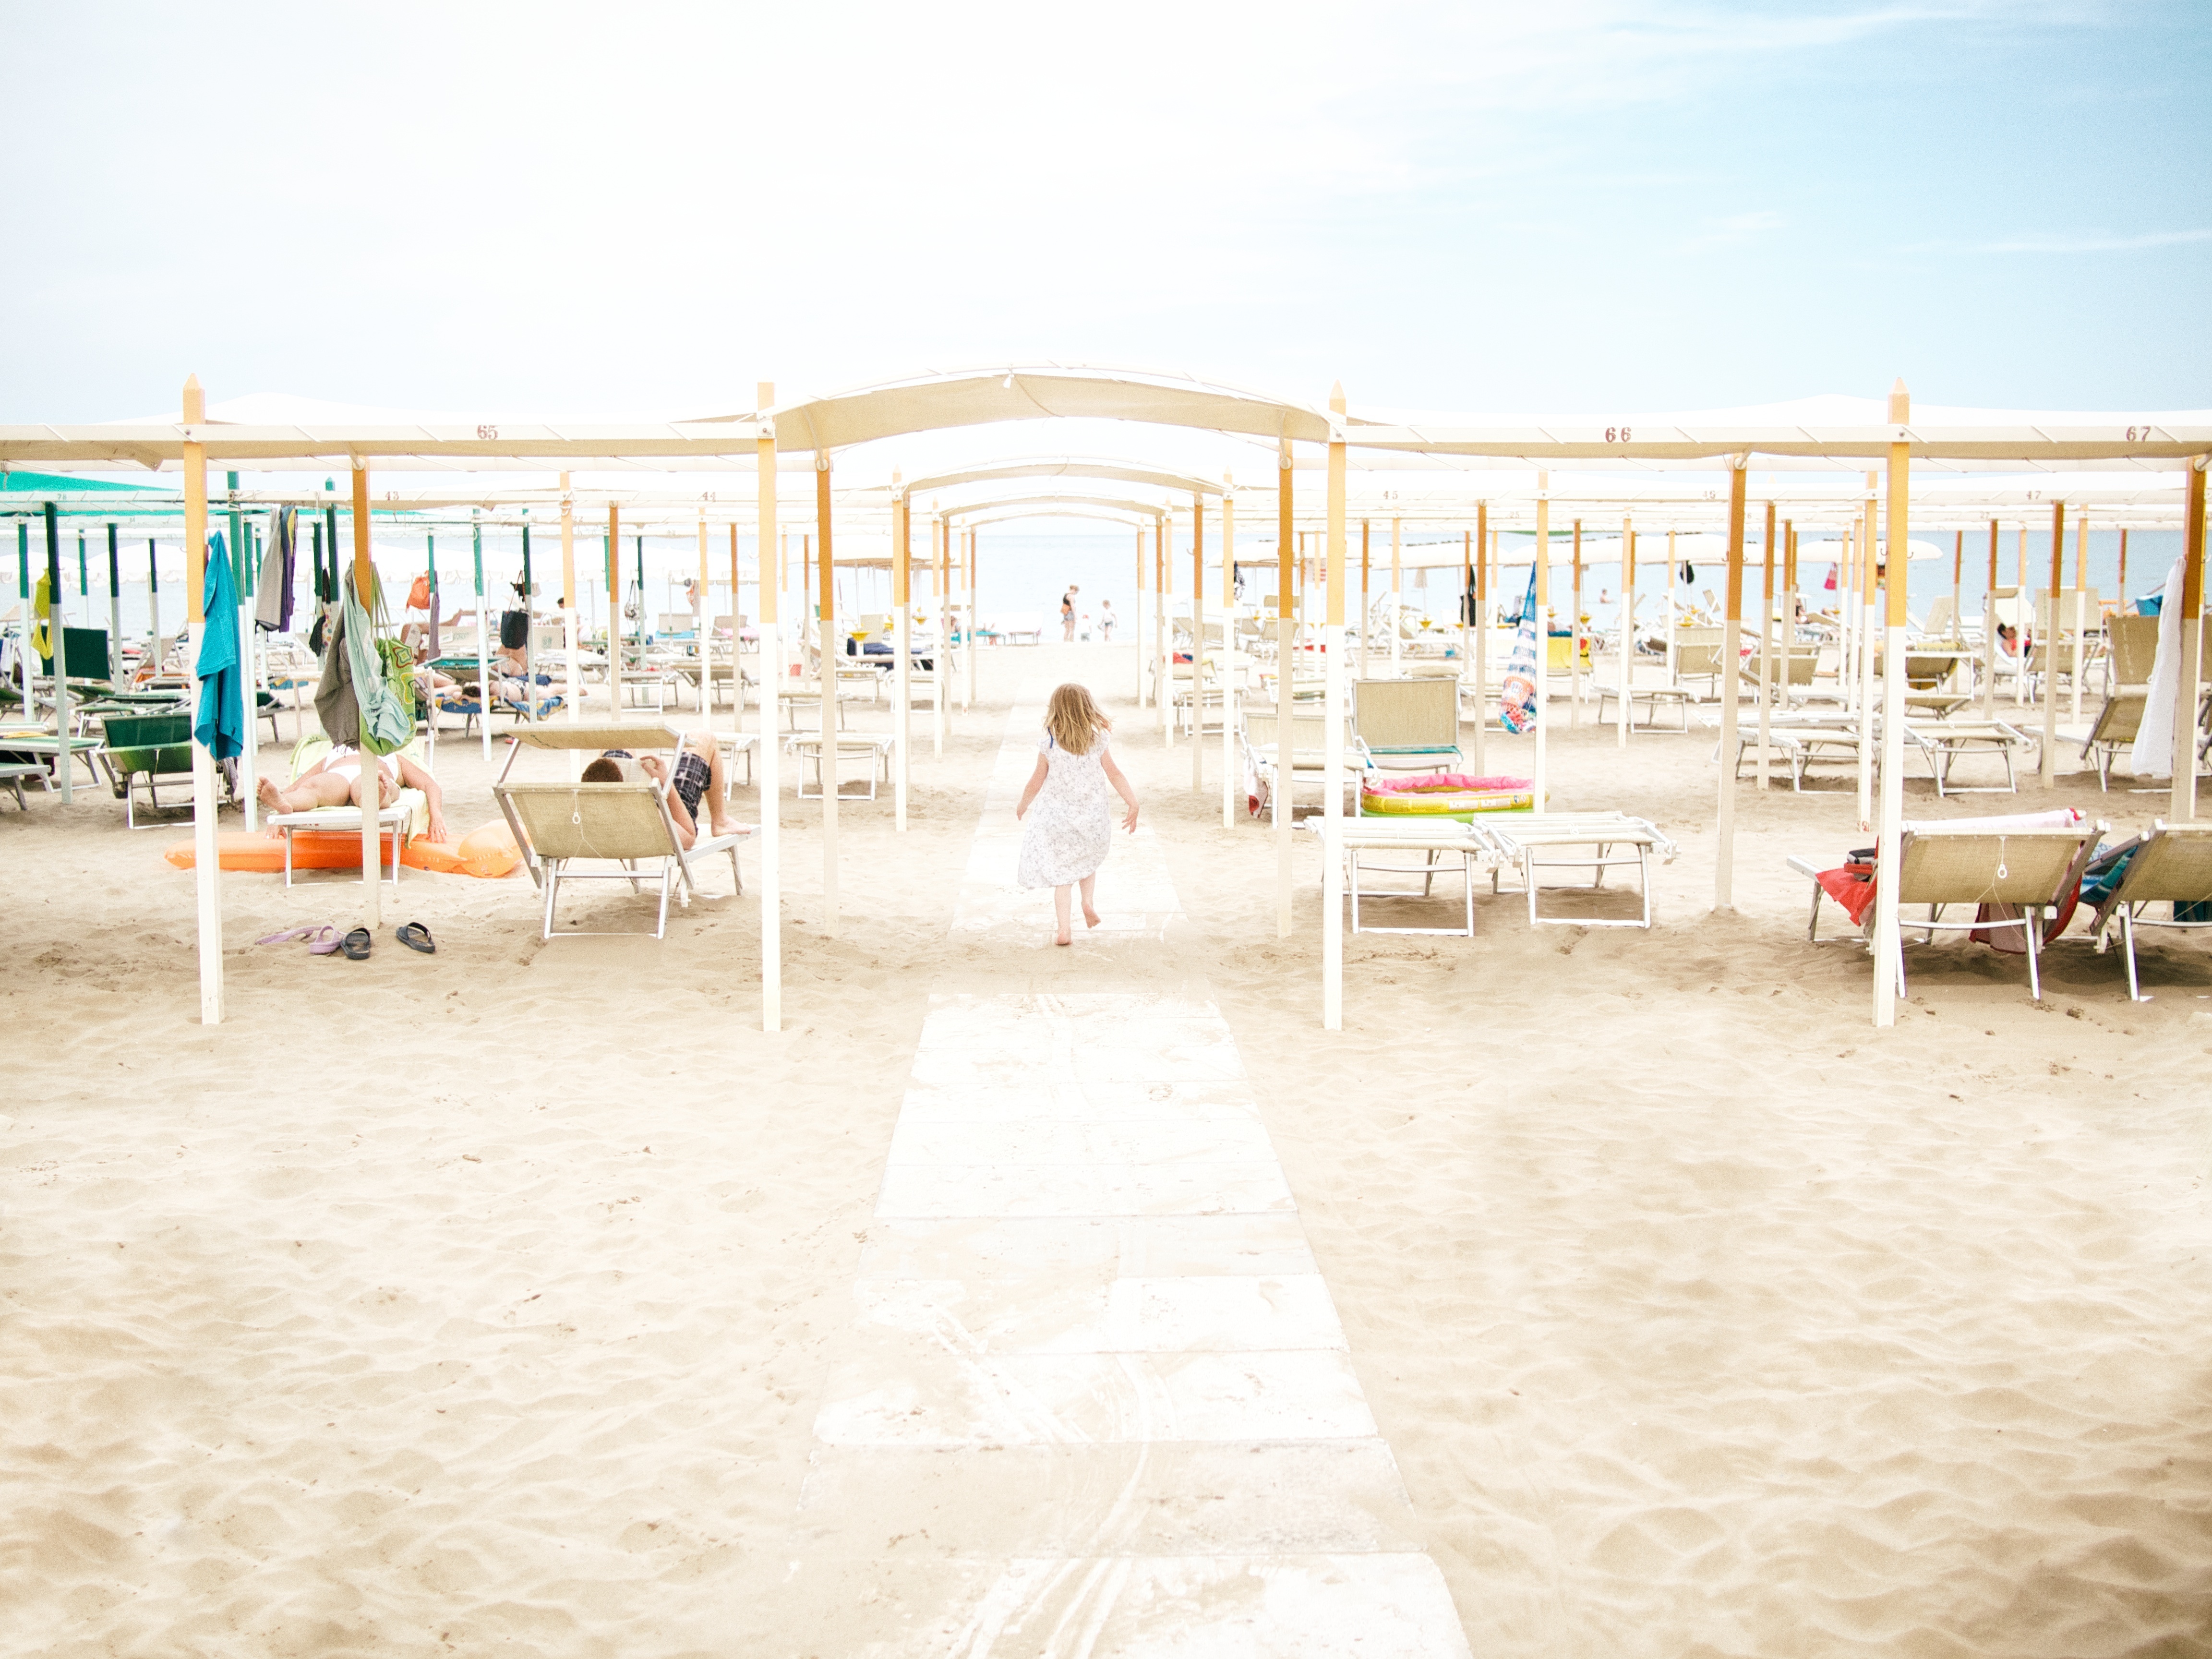
beach, sand, girl, running, walkway, vacation, child